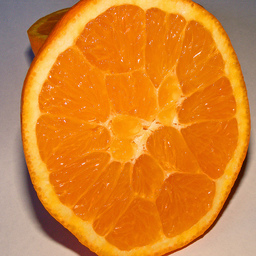
Label: peels